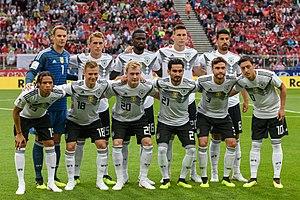
L'équipe d'Allemagne de football est constituée d'une sélection des meilleurs joueurs allemands sous l'égide de la Fédération allemande de football. L'organisme, fédération de l'Allemagne unifiée avant la création de la République démocratique allemande, n'a autorité que sur le football de l'Allemagne de l'Ouest de 1949 à 1990 et reprend ensuite son rôle pan-allemand. Le premier match de l'équipe allemande réunifiée a lieu le 10 octobre 1990 à Solna contre la Suède ; le premier match à domicile a lieu à Stuttgart le 19 décembre de la même année contre la Suisse. Pendant son existence, l'équipe nationale est-allemande est sous l'autorité de sa propre fédération, la Fédération d'Allemagne de l'Est de football. La présente page ne traite donc, pendant les années de séparation, que de l'équipe de RFA.